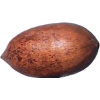
Label: nut_pecan